Frenċ tal-Għarb

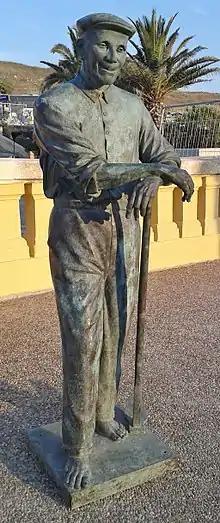
Statue of Frenċ tal-Għarb outside Ta' Pinu Church

Francis Xavier Mercieca (3 December 1892 – 19 May 1967), more commonly known as Frenċ tal-Għarb, was a farmer and healer from the village of Għarb in Gozo, Malta. He was a service apostle of Our Lady of Ta' Pinu.